Richard Harland

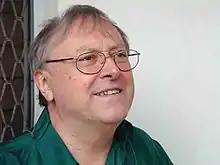

Richard Harland is an Australian fantasy and science fiction writer, academic, and performance artist, living in New South Wales, Australia. He was born in Huddersfield, United Kingdom and migrated to Australia in 1970. Throughout his authorship career, he has published 17 full-length works of fiction, three academic books, short stories and poems.